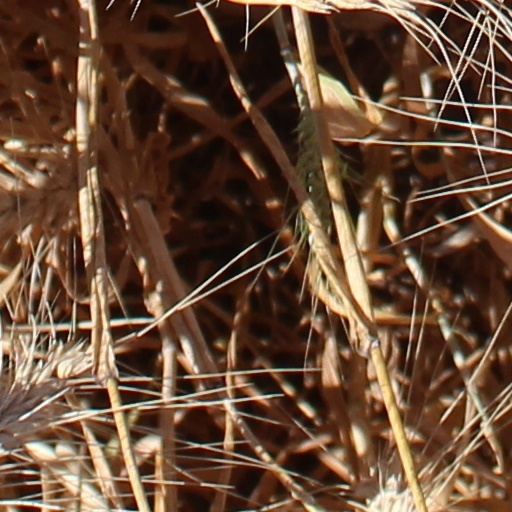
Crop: wheat